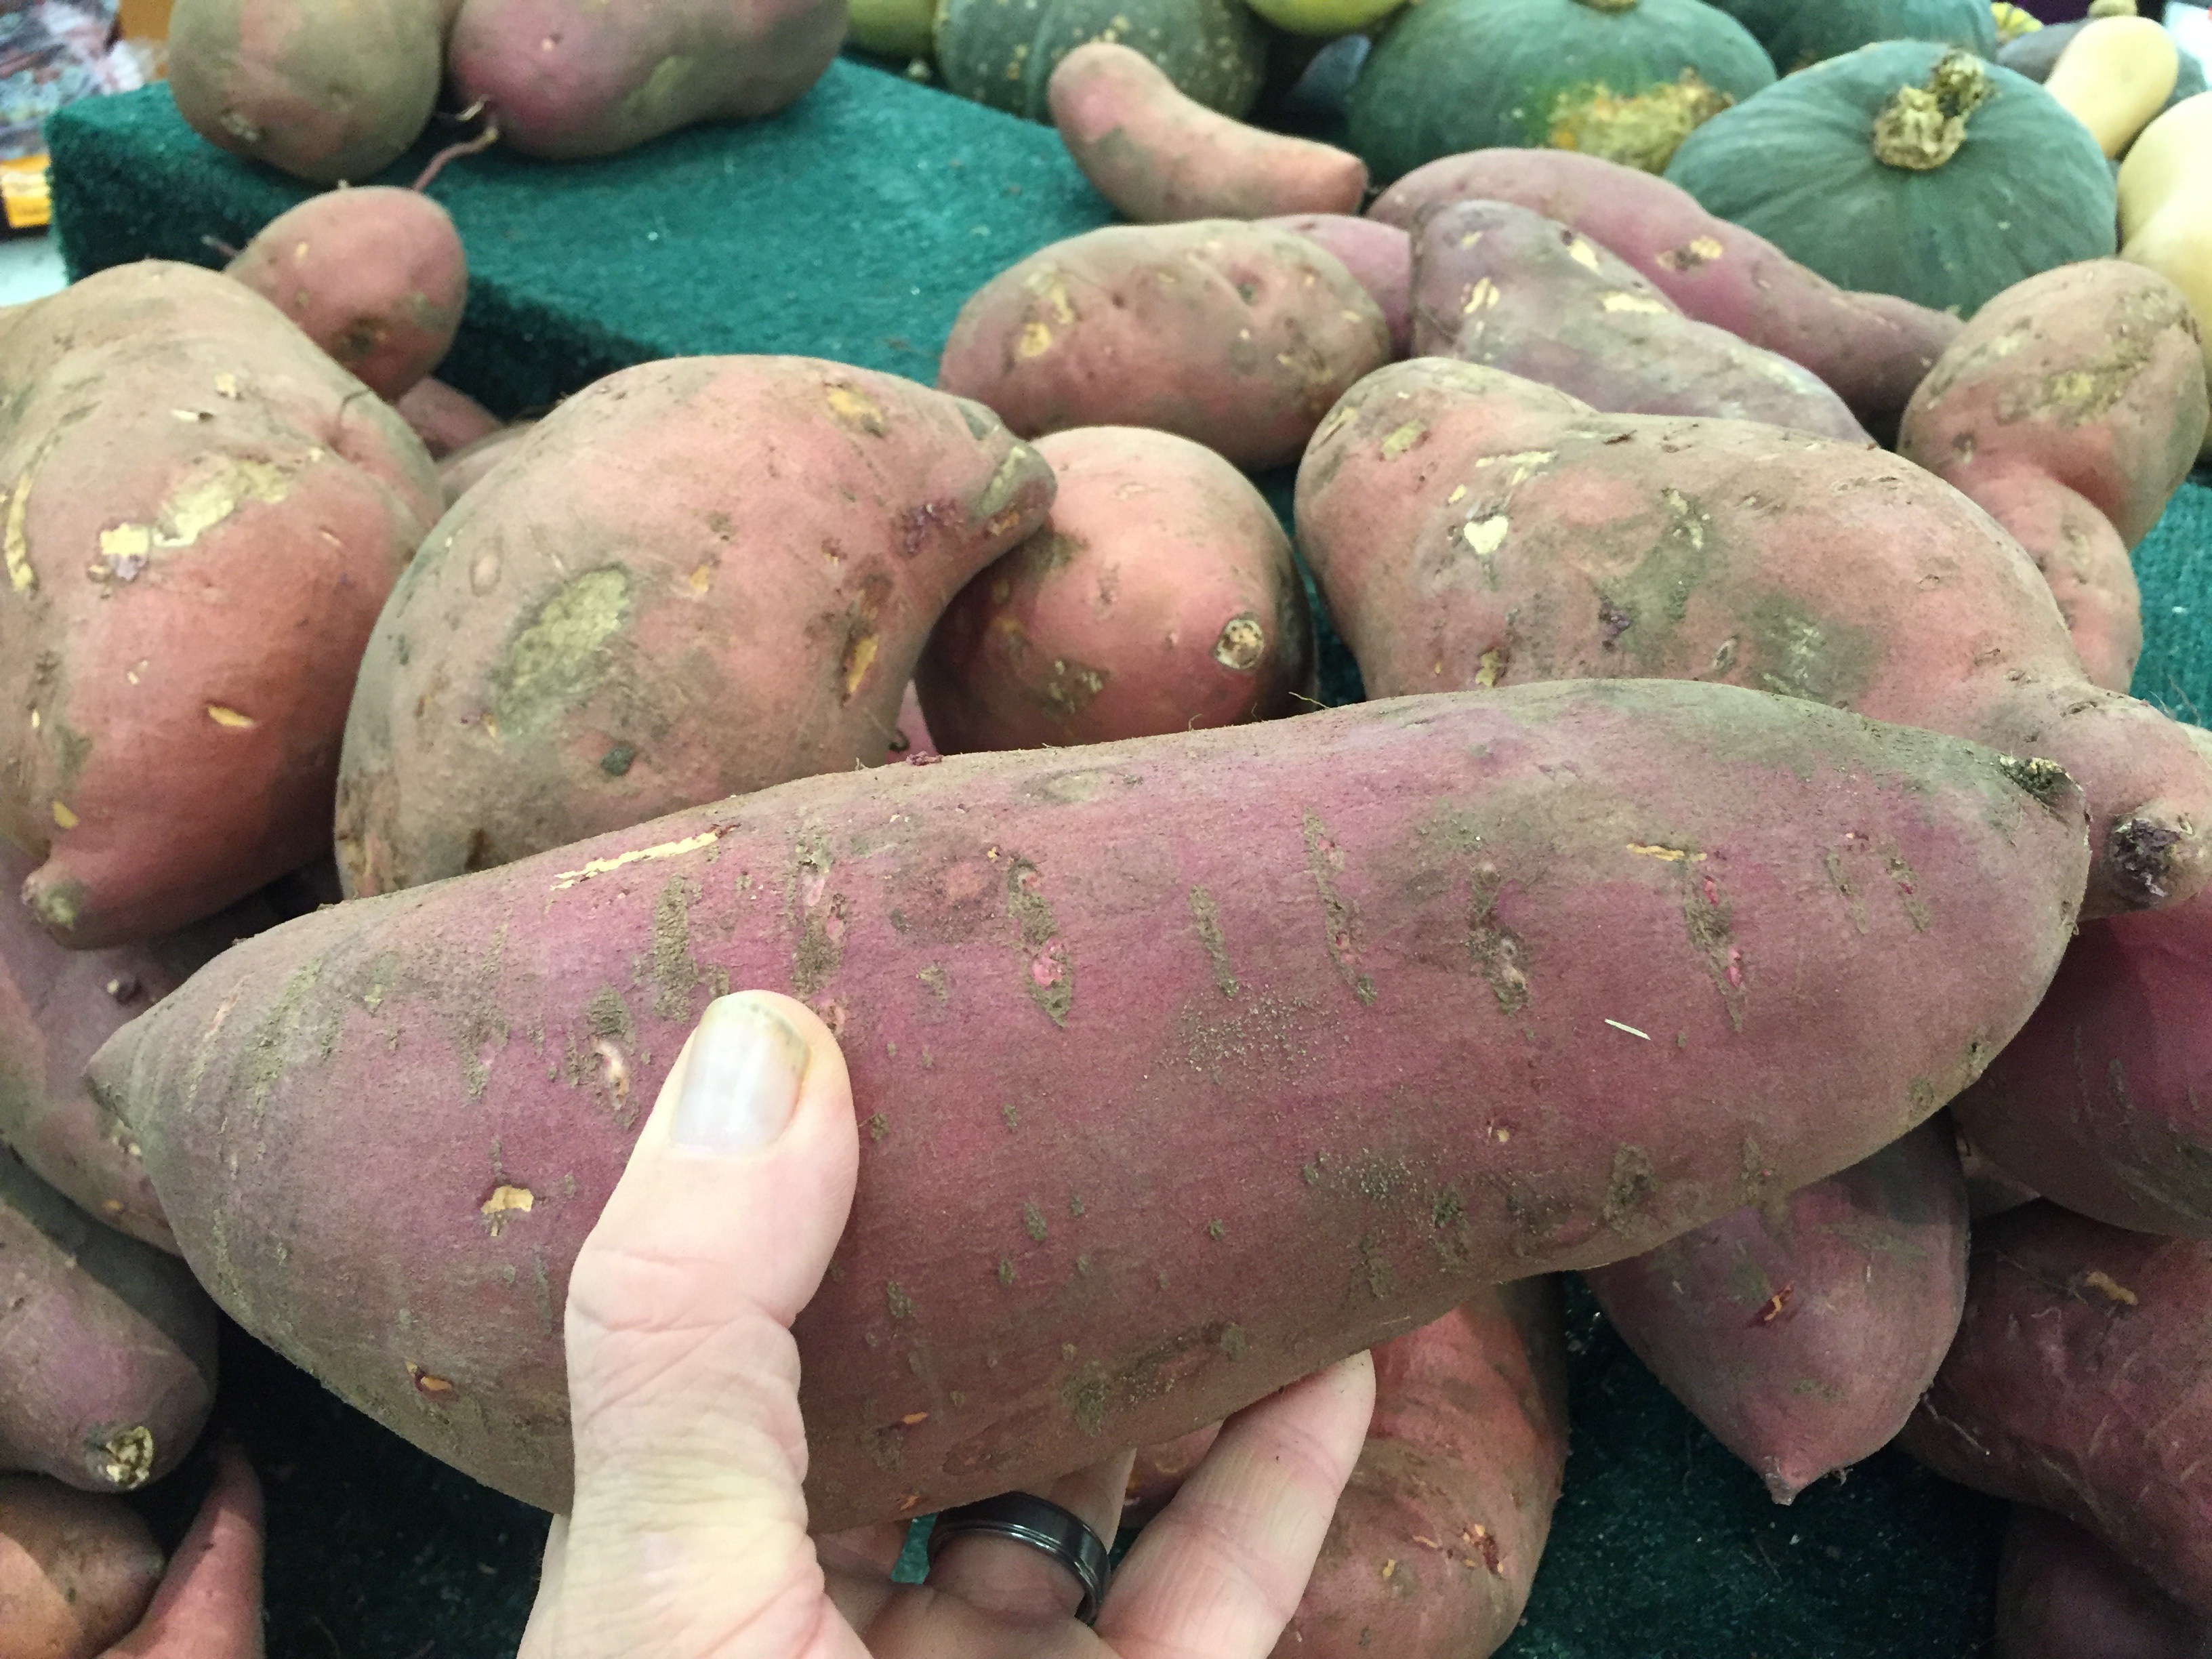
plant, sweet, orange, food, produce, vegetable, potato, yam, flowering plant, root vegetable, land plant